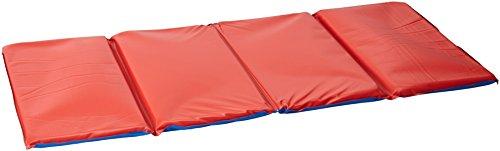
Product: Angeles Rest Angeles Germ-Free 1" Mat
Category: Sports & Outdoors | Sports & Fitness | Exercise & Fitness | Accessories | Exercise Mats
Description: Easy-to-clean 10 mil durable vinyl cover, thick 1" cushioning.
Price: $34.95
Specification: Product Dimensions:         24 x 19 x 13 inches ; 2 pounds    |Shipping Weight: 2.6 pounds (View shipping rates and policies)|Domestic Shipping: Item can be shipped within U.S.|International Shipping: This item can be shipped to select countries outside of the U.S.  Learn More|ASIN: B00DUCS9VM|Item model number: AEL7120|    #273    in Exercise Mats